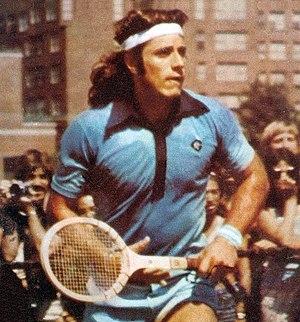
Guillermo Vilas, né le 17 août 1952 à Buenos Aires, est un joueur de tennis argentin. Professionnel de 1970 à 1992, il a remporté 62 titres en simple sur le circuit ATP, dont Roland-Garros et l'US Open en 1977, ainsi que l'Open d'Australie en 1978 et 1979. Il est le premier joueur argentin à gagner un tournoi du Grand Chelem, imité depuis par Gastón Gaudio et Juan Martín del Potro. Il compte également à son palmarès 16 titres en double, principalement remportés avec le joueur roumain Ion Țiriac.